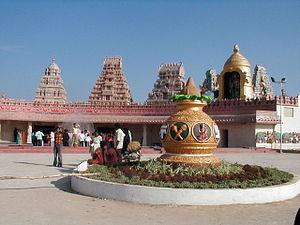
Kalasha est un objet de bon augure en Inde. C'est aussi un des ashtamangala, huit symboles de bon augure du jaïnisme.